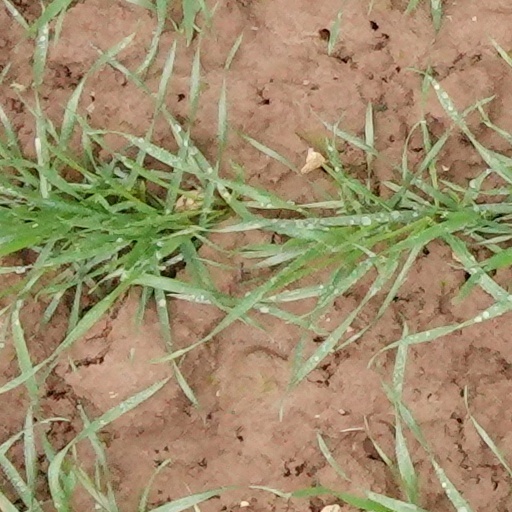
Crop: wheat